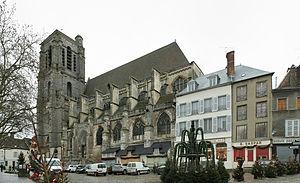
Église Saint-Denis de Sézanne (Marne). Vue générale de la façade sud, avec maisons prises dans les contre-forts.
Cet article recense les monuments historiques de la Marne, en France.
Cet article recense les monuments historiques français classés en 1911.
Sézanne est une commune française, située dans le département de la Marne en région Grand Est.